Robert Elwes (painter)

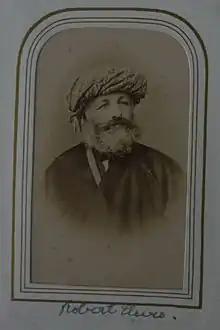
Carte de visite of Robert Elwes of Congham

Robert Elwes (1819–1878) was an English Victorian traveller and painter, and the author of "A Sketcher's Tour Round the World" illustrated by engravings from his own works which he published from his home at Congham, Norfolk, in 1853.